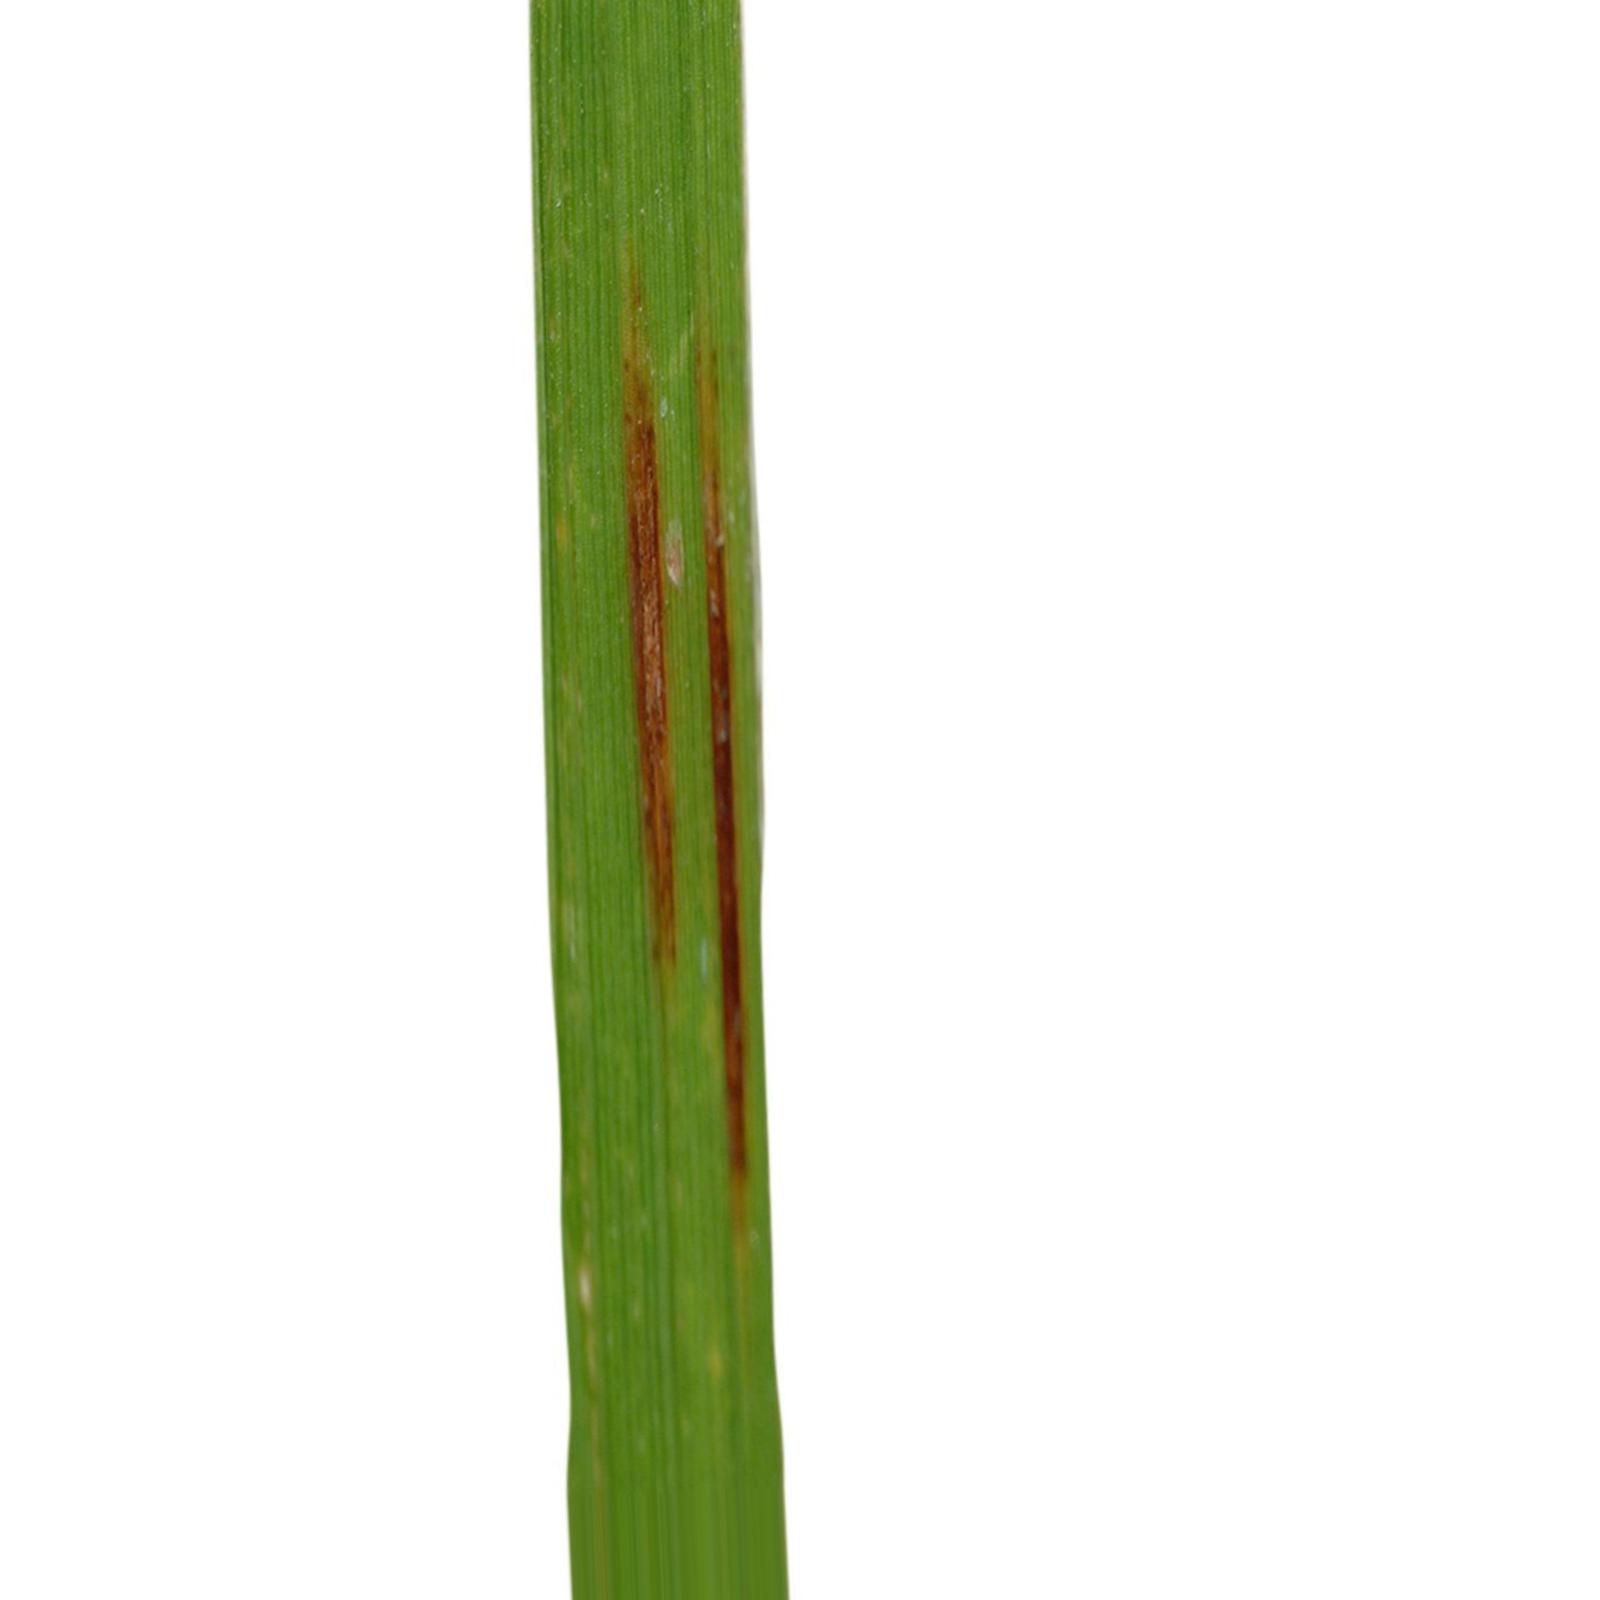
Nhãn: Bệnh Gạch Nâu ( Narrow Brown Spot )